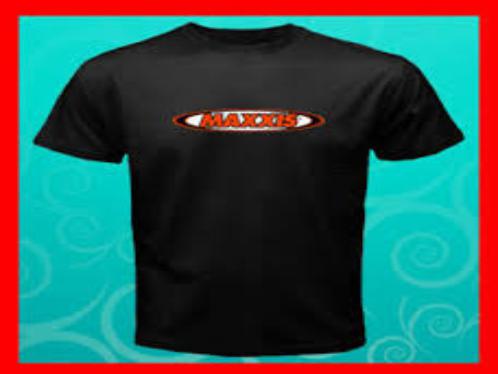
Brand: maxxis
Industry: Transportation